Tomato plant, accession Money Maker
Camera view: horizontal (90 deg, fisheye); turntable rotation: 330 degrees
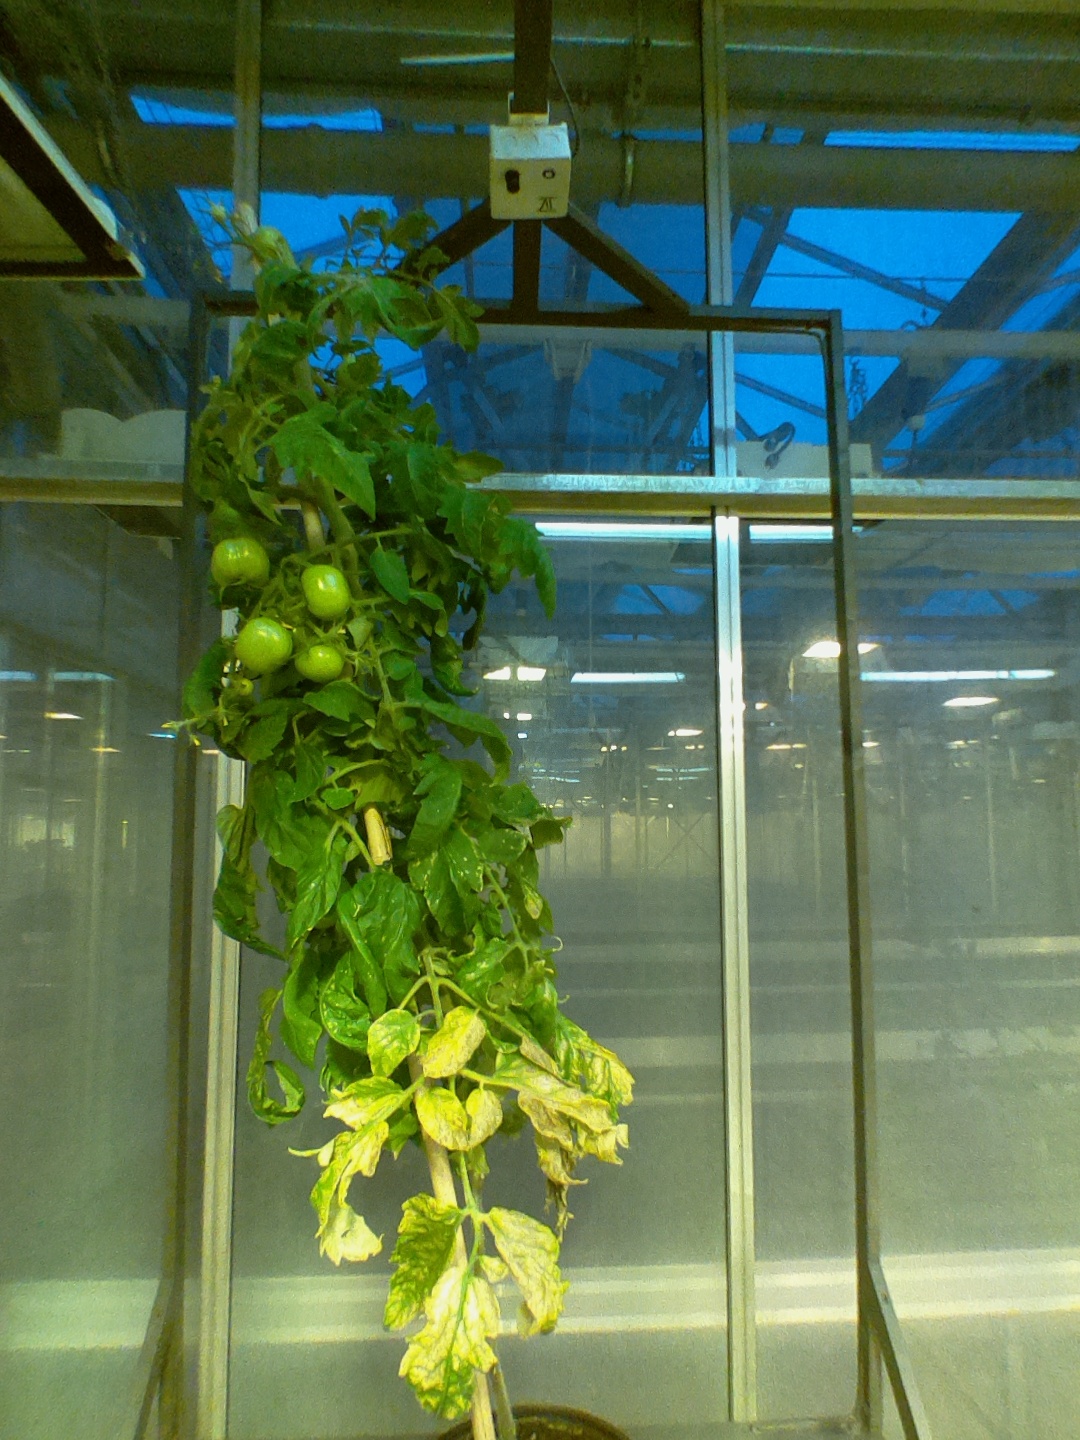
BBCH growth stage 76: 60%-70% of final fruit size